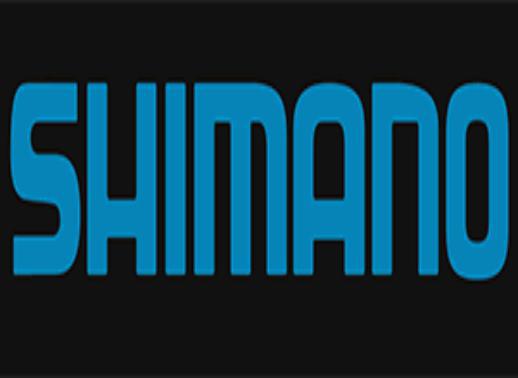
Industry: Others